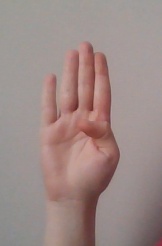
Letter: kaaf